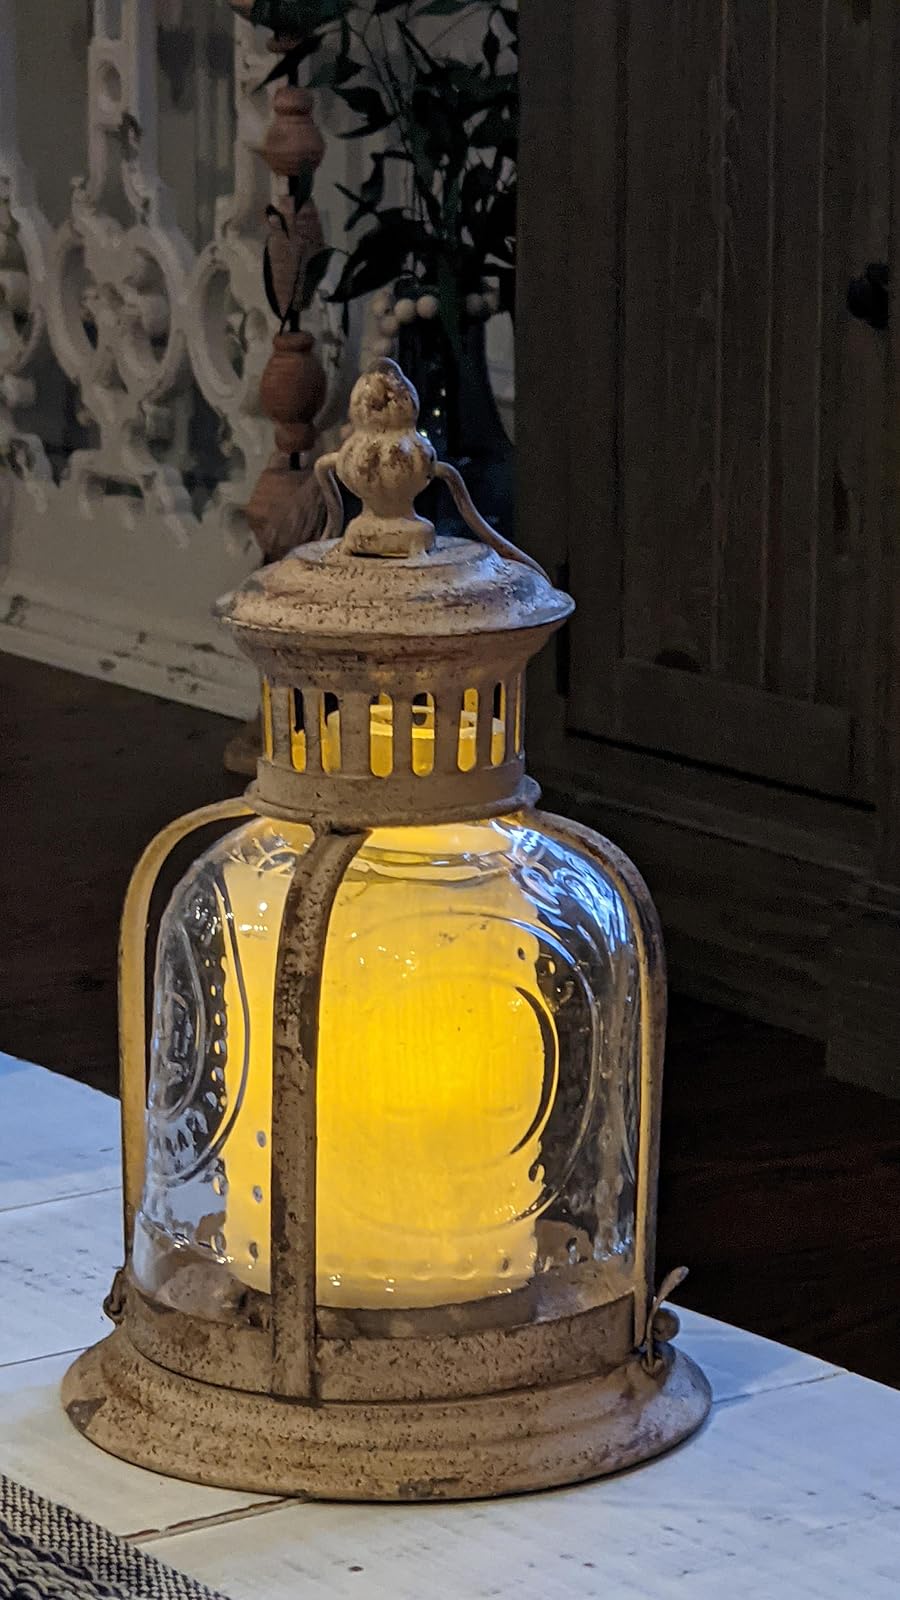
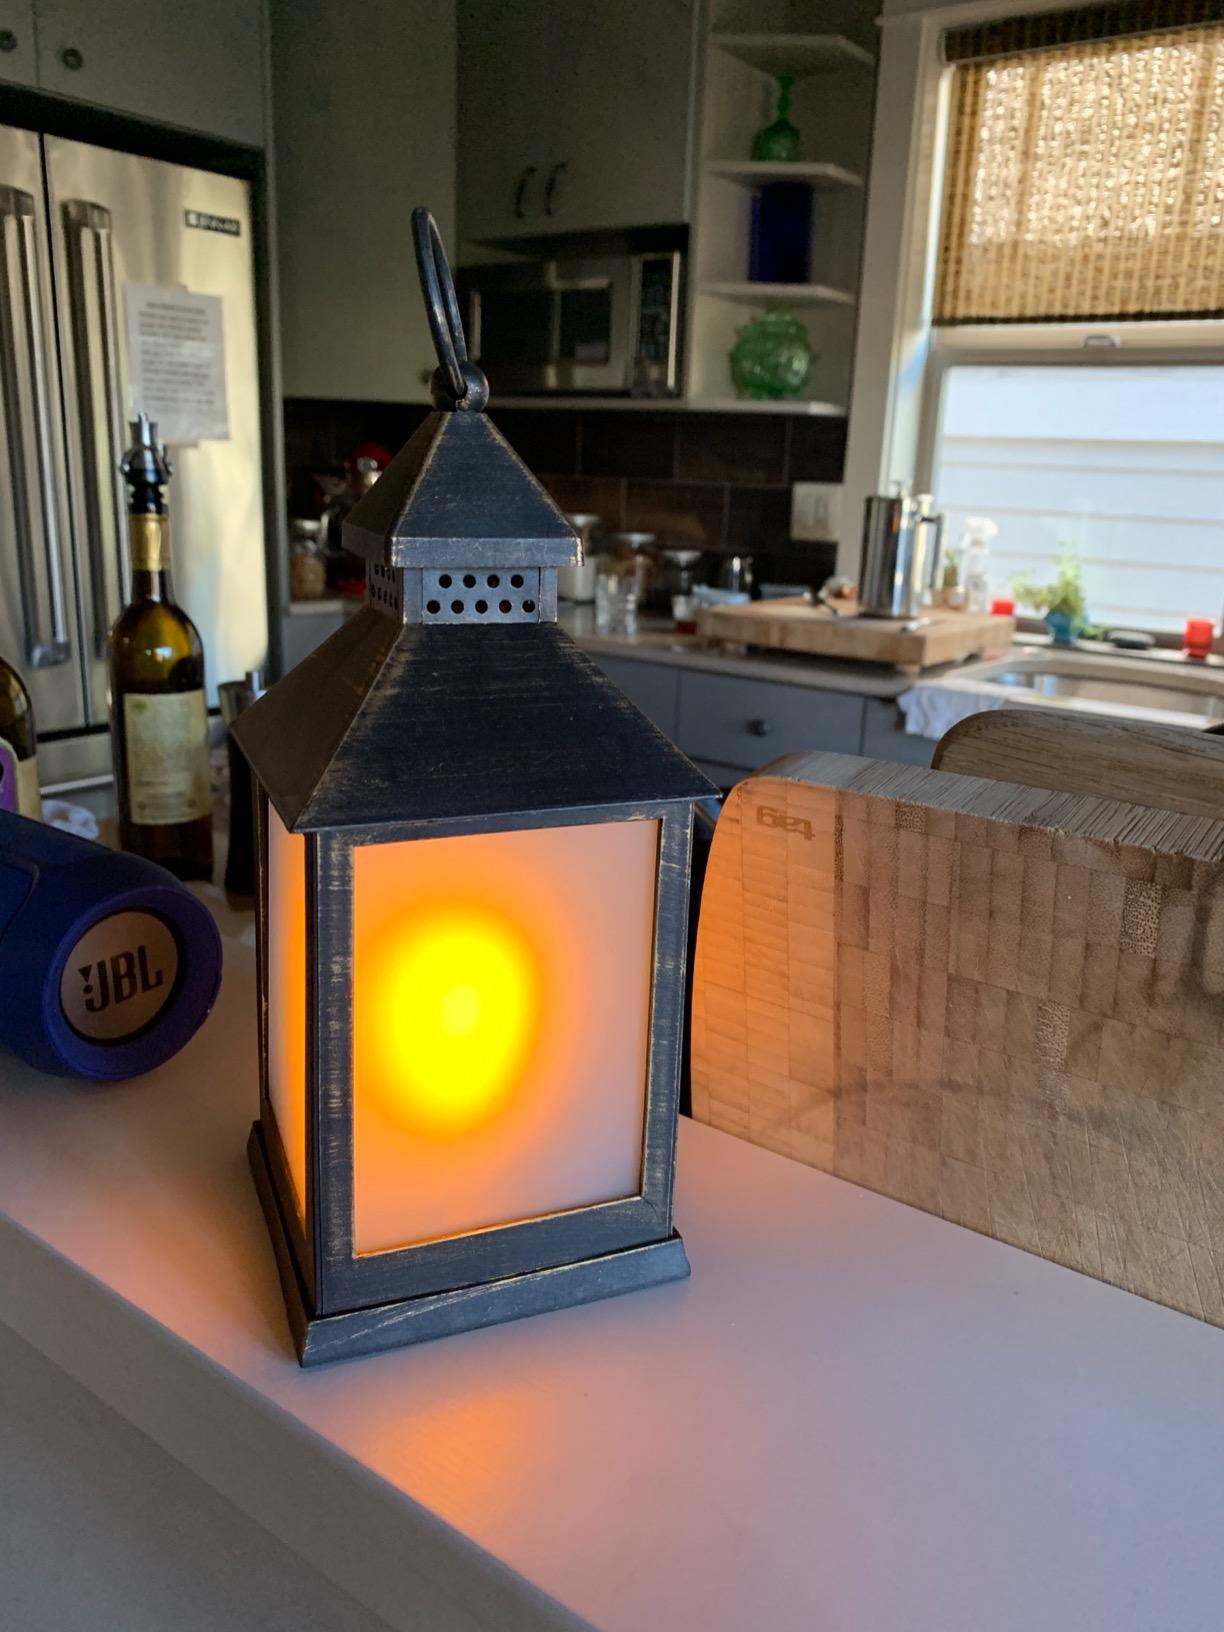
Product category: lantern
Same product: no